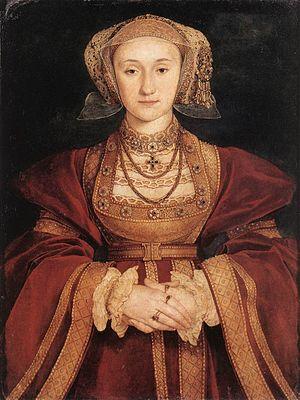
Les conjoints des souverains anglais sont les épouses des monarques d'Angleterre. Ce sont, pour la plupart, des femmes, qui ont toutes reçu le titre de reine. Les époux des souveraines régnantes, en revanche, ont porté différents titres : rois pour Philippe II d'Espagne, époux de Marie Iʳᵉ, ou Guillaume III, époux de Marie II, prince pour l'époux de la reine Anne. Le terme de consort, inexistant au Moyen Âge ou à la Renaissance, apparaît au XVIIᵉ siècle dans un contexte où une femme peut monter sur le trône, nécessitant une distinction entre une reine régnante et l'épouse du souverain. Il s'applique après l'avènement de la reine Anne pour désigner son époux, et sera repris pour désigner les conjoints des monarques britanniques, bien que n'apparaissant pas dans la titulature officielle, puis pour ceux de monarques d'autres États. Le royaume d'Angleterre a fusionné avec le royaume d'Écosse en 1707, pour former le royaume de Grande-Bretagne. Il n'y a donc plus de reines, ni princes consorts anglais, à partir de cette date.
Susanna Hornebolt ou Horenbout, née vers 1503, et morte avant ou en 1554, est la première artiste féminine en Angleterre et de la dynastie des Tudor. Fille de l'artiste flamand Gerard Hornebolt et sœur de Lucas Horenbout, Susannah apprend à peindre auprès de son père. Elle se fait connaître en Europe en 1521 lorsque Albrecht Dürer achète son enluminure, Le Sauveur.
Hans Holbein le Jeune est un peintre et graveur allemand, né à Augsbourg vers 1497 et mort à Londres entre le 8 octobre et le 29 novembre 1543. Il est l'un des peintres les plus importants de la Renaissance. Une de ses œuvres les plus connues est Les Ambassadeurs, qu’il a peinte en 1533. Il dépeint deux envoyés représentant la noblesse et le clergé. Cependant, il s'est spécialisé dans les portraits, peignant par exemple Henri VIII roi d‘Angleterre.
Anne de Clèves, connue en allemand sous le nom d'Anna von Jülich-Kleve-Berg, est la quatrième épouse du roi Henri VIII d'Angleterre. Reine consort d'Angleterre grâce à cette union royale, son mariage se révèlera éphémère quand le roi le fait dissoudre après quelques mois. Néanmoins, l'ancienne reine entretient par la suite une relation proche avec Henri, qui l'appelle sa « chère sœur ».